Giorgio Rossi Cairo

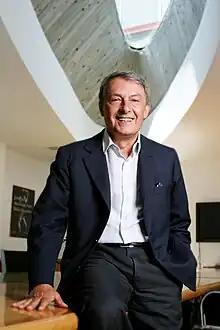
Giorgio Rossi Cairo

He graduated firstly in Aerospace Engineering from the Polytechnic University of Milan and subsequently from the Executive Program in Finance at INSEAD, Fontainebleau.